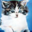
Label: cat